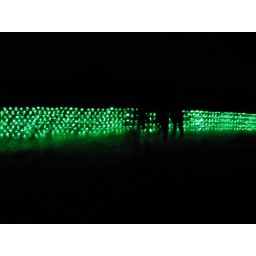
blinky lights inside plastic bottles strung in an array in the middle of nowhere = magic